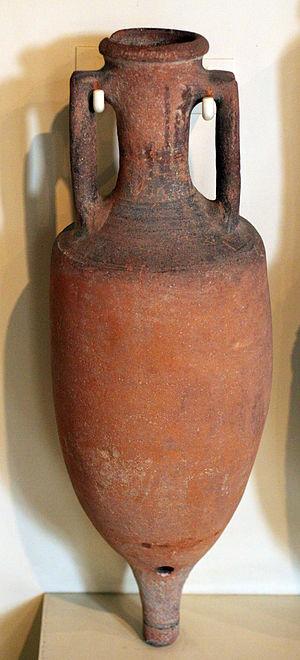
Amphore à vin, 1er siècle après JC, Terre cuite 92x29 cm - Vienne en Isère
Dans la Rome antique, le vin est une des boissons principales de la population. Le rapport au vin des romains est différent de celui des grecs.
Le vin d'amphore est issu d'une vinification et/ou d'un élevage en amphore.